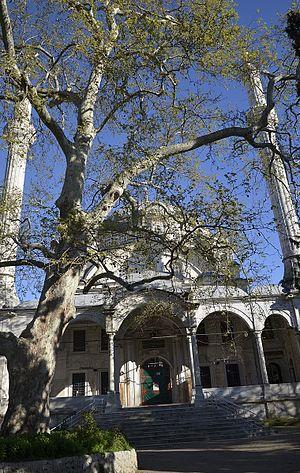
La Grande Mosquée Selimiye, située dans le district d'Üsküdar à Istanbul.
La Grande Mosquée Selimiye, ou Mosquée Selimiye, est